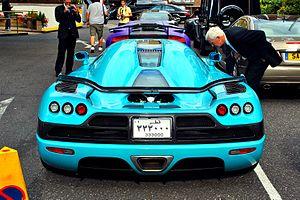
La Koenigsegg CCXR est une automobile produite par Koenigsegg en Suède. Il s'agit d'une version dérivée de la Koenigsegg CCX fonctionnant au E85.